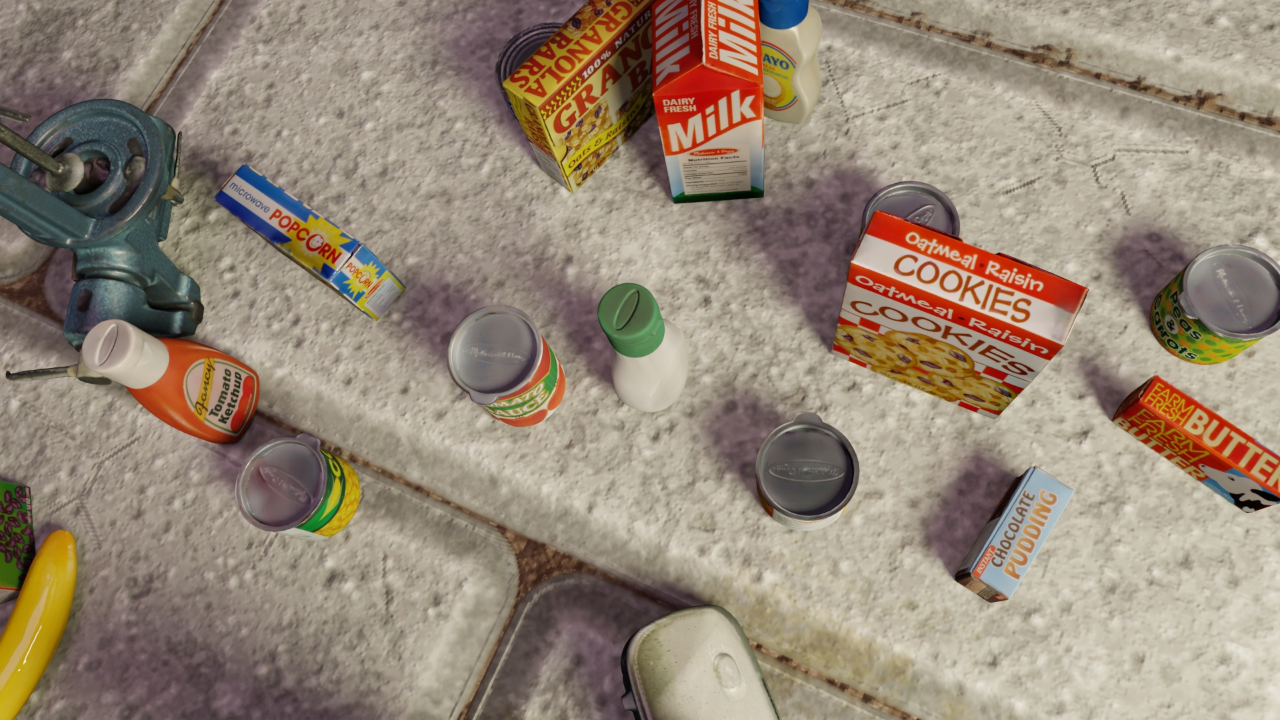
Question:
What are the five normalized (x, y) points between 0 and 1 in the image that outline the grasp plane for the cylindrical can of corn? Your answer should be as Grasp center: [], Left finger base: [], Right finger base: [], Left finger tip: [], Right finger tip: [].
Answer: Grasp center: [0.210156, 0.720833], Left finger base: [0.261719, 0.759722], Right finger base: [0.160938, 0.683333], Left finger tip: [0.289844, 0.769444], Right finger tip: [0.194531, 0.697222]